Buses in Adelaide

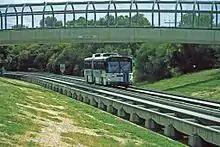
Pressed Metal Corporation South Australia bodied Mercedes-Benz O305G on the O-Bahn Bus in 1997

The Adelaide Metro's most frequented route is the O-Bahn guided busway to Modbury carrying around 9 million passengers a year. It is the world's fastest and until 7 August 2011 the world's longest guided busway, with a maximum permitted speed of 100 km/h (62 mph) and a length of . It has three stations, Klemzig Interchange, Paradise Interchange, and Tea Tree Plaza Interchange at the Modbury end. Buses leave the track at Paradise or Tea Tree Plaza to continue services on normal roads, eliminating the need for passenger transfer.